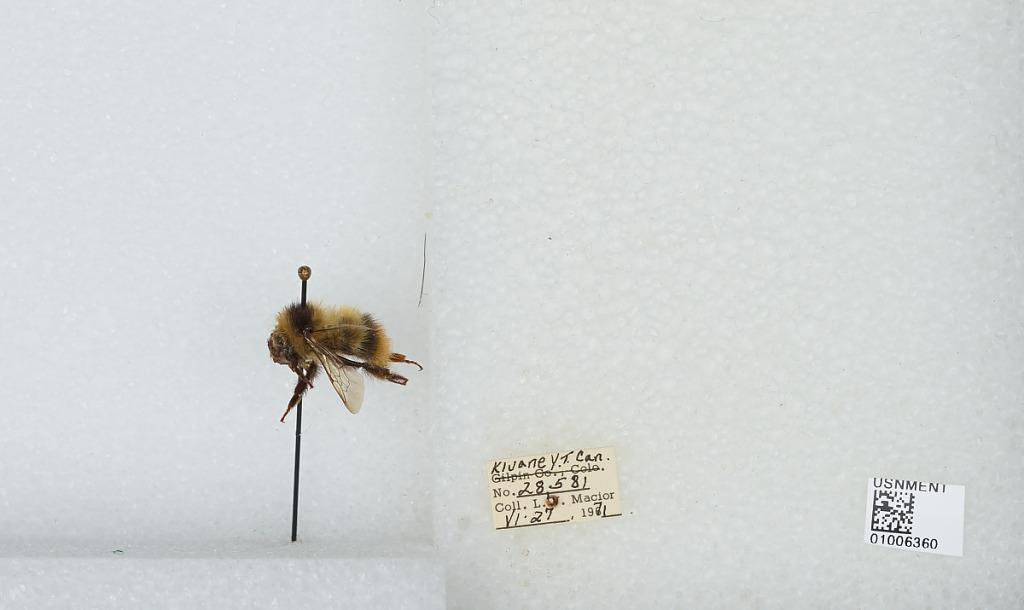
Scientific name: Bombus (Pyrobombus) frigidus Smith
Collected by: L. Macior
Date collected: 1971-6-27
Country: Canada
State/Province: Yukon Territory
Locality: Kluane
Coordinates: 60.75, -139.5